Scuba diving

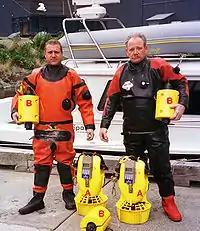
Scientific divers wearing dry suits

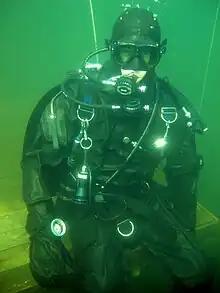
Diver wearing a dry suit in a lake in Finland where the water is cold

Water has a higher refractive index than air – similar to that of the cornea of the eye. Light entering the cornea from water is hardly refracted at all, leaving only the eye's crystalline lens to focus light. This leads to very severe hypermetropia. People with severe myopia, therefore, can see better underwater without a mask than normal-sighted people. Diving masks and helmets solve this problem by providing an air space in front of the diver's eyes. The refraction error created by the water is mostly corrected as the light travels from water to air through a flat lens, except that objects appear approximately 34% bigger and 25% closer in water than they actually are. The faceplate of the mask is supported by a frame and skirt, which are opaque or translucent, therefore the total field-of-view is significantly reduced and eye-hand coordination must be adjusted.